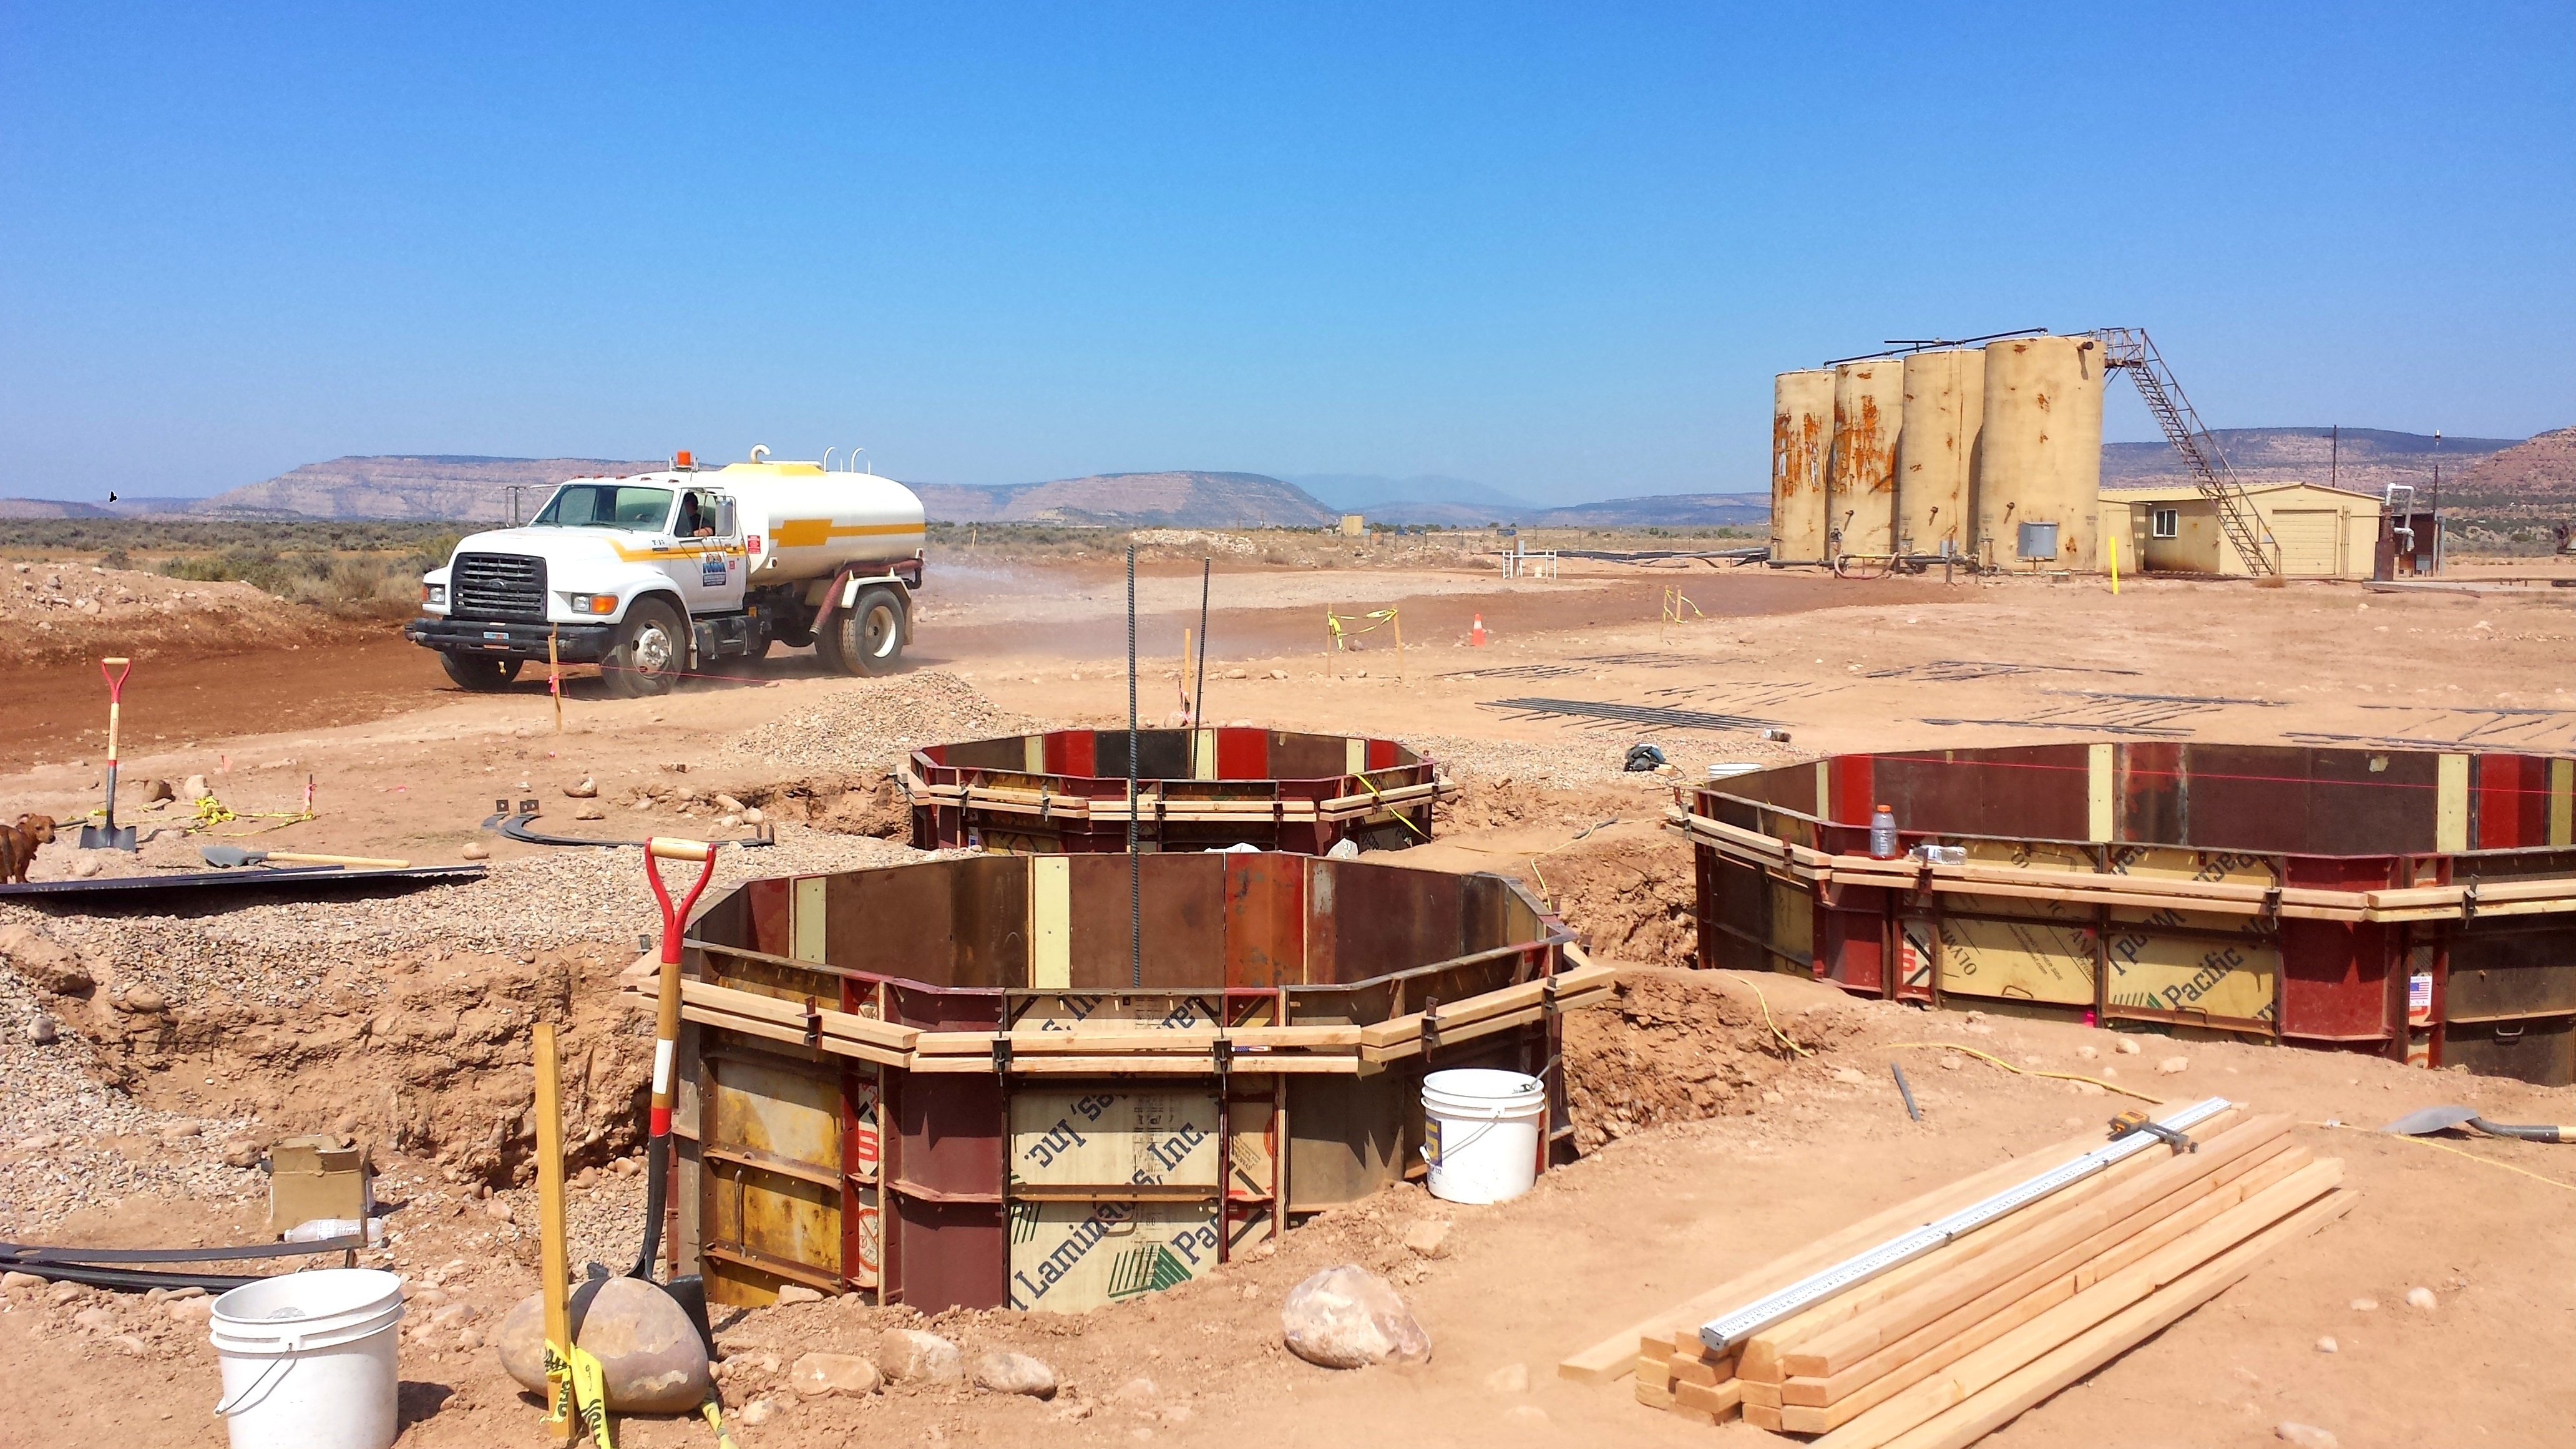
landscape, desert, construction, soil, industry, material, outdoors, gas, refinery, fuel, oil rig